S&P Global 1200

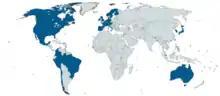
Map of all countries in the S&P 1200 as of Jan 21, 2019

The S&P Global 1200 Index is a free-float weighted stock market index of global equities from Standard & Poor's. The index was launched on Sep 30, 1999 and covers 31 countries and approximately 70 percent of global stock market capitalization. It is composed of seven regional indices: